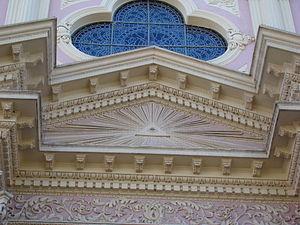
Façade de la Cathédrale de Salta (Argentine). This is a photo of an Argentine monument identified by the ID 823
La Maison d'Âpre-Vent, premier des grands romans panoramiques de Charles Dickens, publié entre mars 1852 et septembre 1853, a pour première originalité d'utiliser deux narrateurs, l'un à la troisième personne, rendant compte des démêlés de la loi et du beau monde, l'autre à la première, incarné par Esther Summerson qui raconte son histoire personnelle. Par le stratagème de la double narration, que Paul Schlicke juge « audacieux », Dickens lie, tout en les opposant, l'expérience domestique d'Esther aux grands problèmes publics. Le récit d'Esther culmine en la découverte de ses origines : enfant illégitime d'une aristocrate, Lady Dedlock, abandonnée à sa naissance et élevée par une tante malveillante, cette jeune femme reste peu sûre d'elle-même, accueillant avec gratitude la petite considération qu'elle reçoit de la société patriarcale qui l'entoure. Sa situation reflète celle de la communauté tout entière, que minent des privilèges ancestraux faisant fi de ses aspirations et des besoins du peuple, avec des institutions sclérosées vouant les enfants à l'orphelinat et les habitants aux taudis, tandis qu'une prétendue philanthropie asservit plus qu'elle ne libère ses bénéficiaires.